Bail bondsman

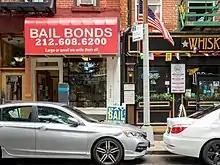
A bail bondsman located outside of the New York City Criminal Court in Manhattan, New York City

A bail bondsman, bail bond agent or bond dealer is any person, agency or corporation that will act as a surety and pledge money or property as bail for the appearance of a defendant in court.